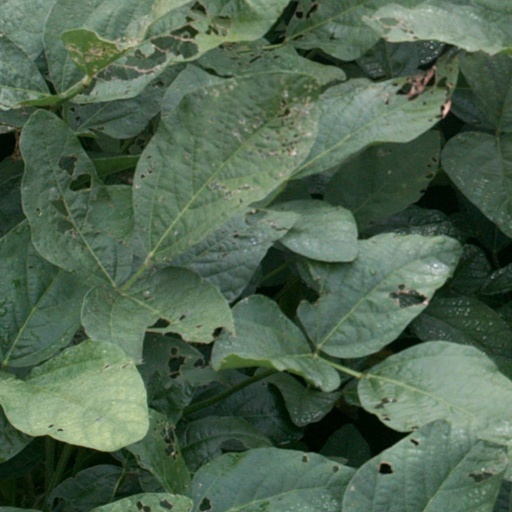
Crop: soybean